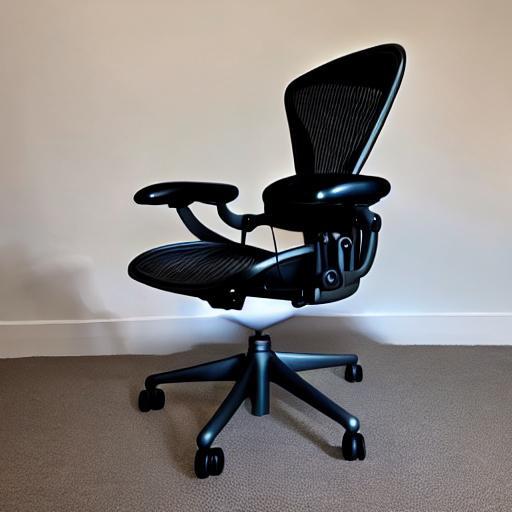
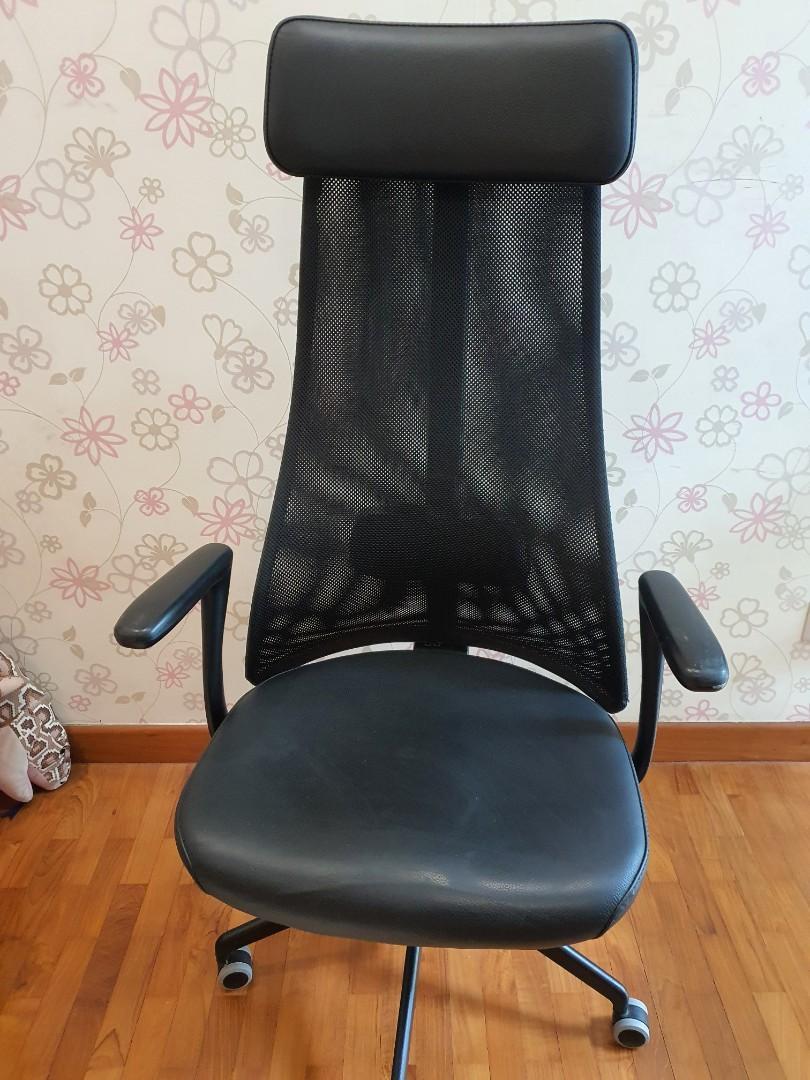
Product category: items_chair
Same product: no